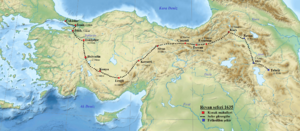
La guerre ottomano-persane ou turco-séfévide de 1623 à 1639 fut l'ultime épisode d'une série de conflits opposant l’Empire ottoman et l’Empire séfévide : le principal enjeu en était le contrôle de la Mésopotamie. Après quelques succès perses, s'achevant sur la prise de Bagdad et l'occupation d'une partie de l'actuel Irak, les différents fronts se stabilisent, les Perses ne parvenant pas à s'avancer davantage en territoire ottoman. De leur côté, les Ottomans sont accaparés par le théâtre d'opérations des Balkans, et affaiblis par les guerres intestines ; ils parviennent toutefois à reprendre Bagdad. Les deux belligérants signent finalement le traité de Qasr-e Schirin, favorable à l'Empire ottoman puisqu'il lui reconnaît la mainmise sur la Mésopotamie, qu'il conservera jusqu'au terme de la Première Guerre mondiale.